Grey Way

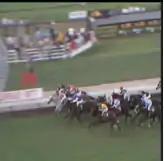
Grey Way winning the 1977 Easter Handicap

As a five-year-old, he won 13 races including the Awapuni Gold Cup over 2000m, where he beat Oopik in track-record time. Other top gallopers he defeated that season included Copper Belt, Kiwi Can, Sind, Black Rod, Ajanta, Blue Blood, and Chrisarda. Going white with age, Grey Way won a number of races as a six-year-old. Among these were the defeat of mare Show Gate in the Stewards Hcp carrying 60 kg. He had several meetings with Copper Belt, and they beat each other on a number of occasions. At Ellerslie, he won the 1977 Easter Hcp over 1600m carrying 60.5 kg. He had a wall of horses in front of him and bulled through for rider Bob Skelton. Behind him were Tudor Light, Vice Regal, Kiwi Can, Verax, Patronize, and Shifnals Pride. His first win right-handed, and the Ellerslie crowd gave him a standing ovation.